Pierre da Silva

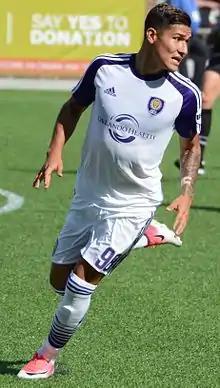
da Silva playing with Orlando City B in 2017

Pierre da Silva (born July 28, 1998) is an American soccer player who plays as a forward for Cesar Vallejo in the Peruvian Primera División.